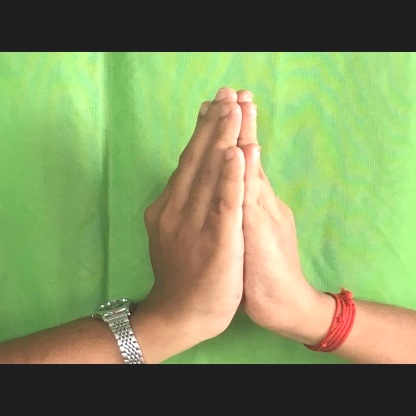
Mudra: Anjali